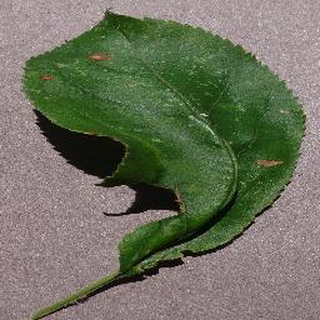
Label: apple_black_rot